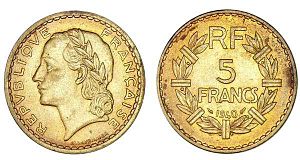
Aluminiumbronze
5 franc mønt i aluminiumbronze fra 1940.
Aluminiumbronze eller alu-bronze er en bronzevariant hvori aluminium er hovedbestanddelen i metallegeringen næst efter kobber. Mange aluminiumbronze varianter med forskellig sammensætning bliver anvendt industrielt, de fleste indeholder 5% til 11% aluminium efter masse, den resterende masse er kobber; andre legeringsgrundstoffer såsom jern, nikkel, mangan og silicium bliver også nogle gange tilsat aluminiumbronzer.